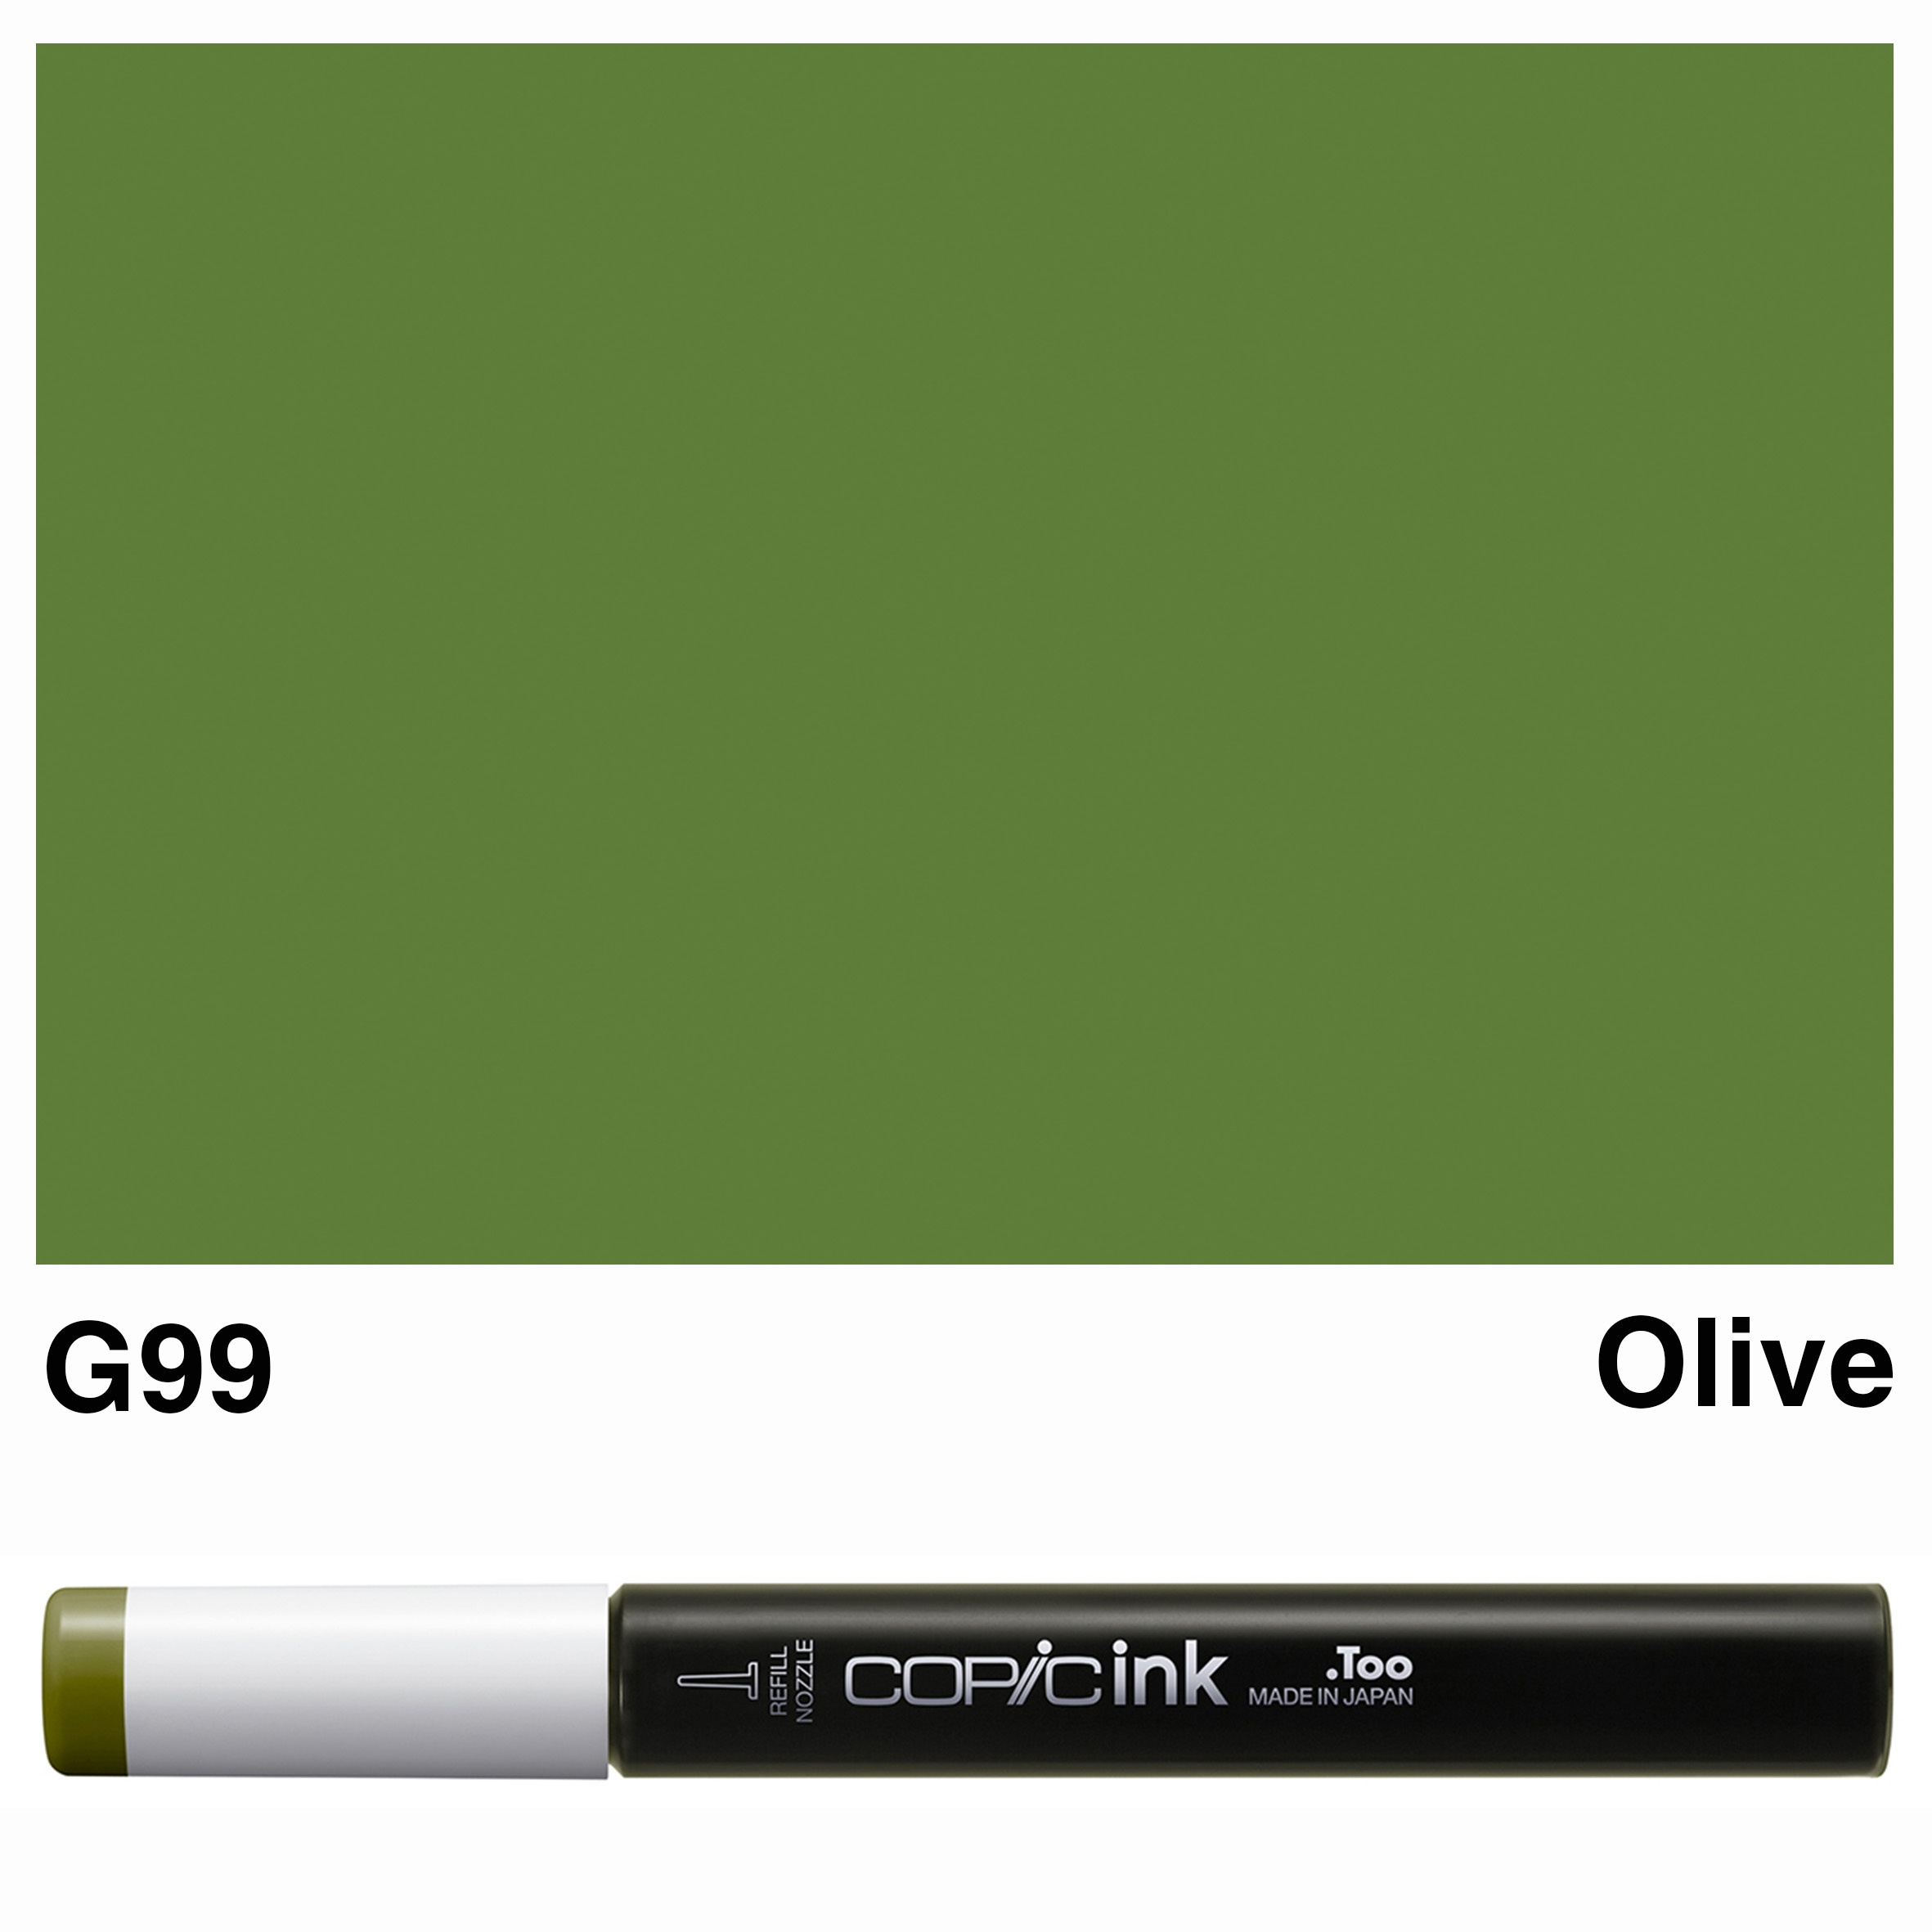
Copic Ink G99-Olive
The specially designed bottle comes with an extra long easy to use nozzle perfect for refilling your markers and for alcohol ink art. Available in 358 colours 12ml bottle Permanent, non - toxic, alcohol based ink Consistent colour guaranteed Refilling: Ciao: Approximately 9 times Sketch: Approximately 7 times Classic: Approximately 5 times
Brand: Copic
Category: Office Supplies > Office Instruments > Writing & Drawing Instrument Accessories > Marker & Highlighter Ink Refills